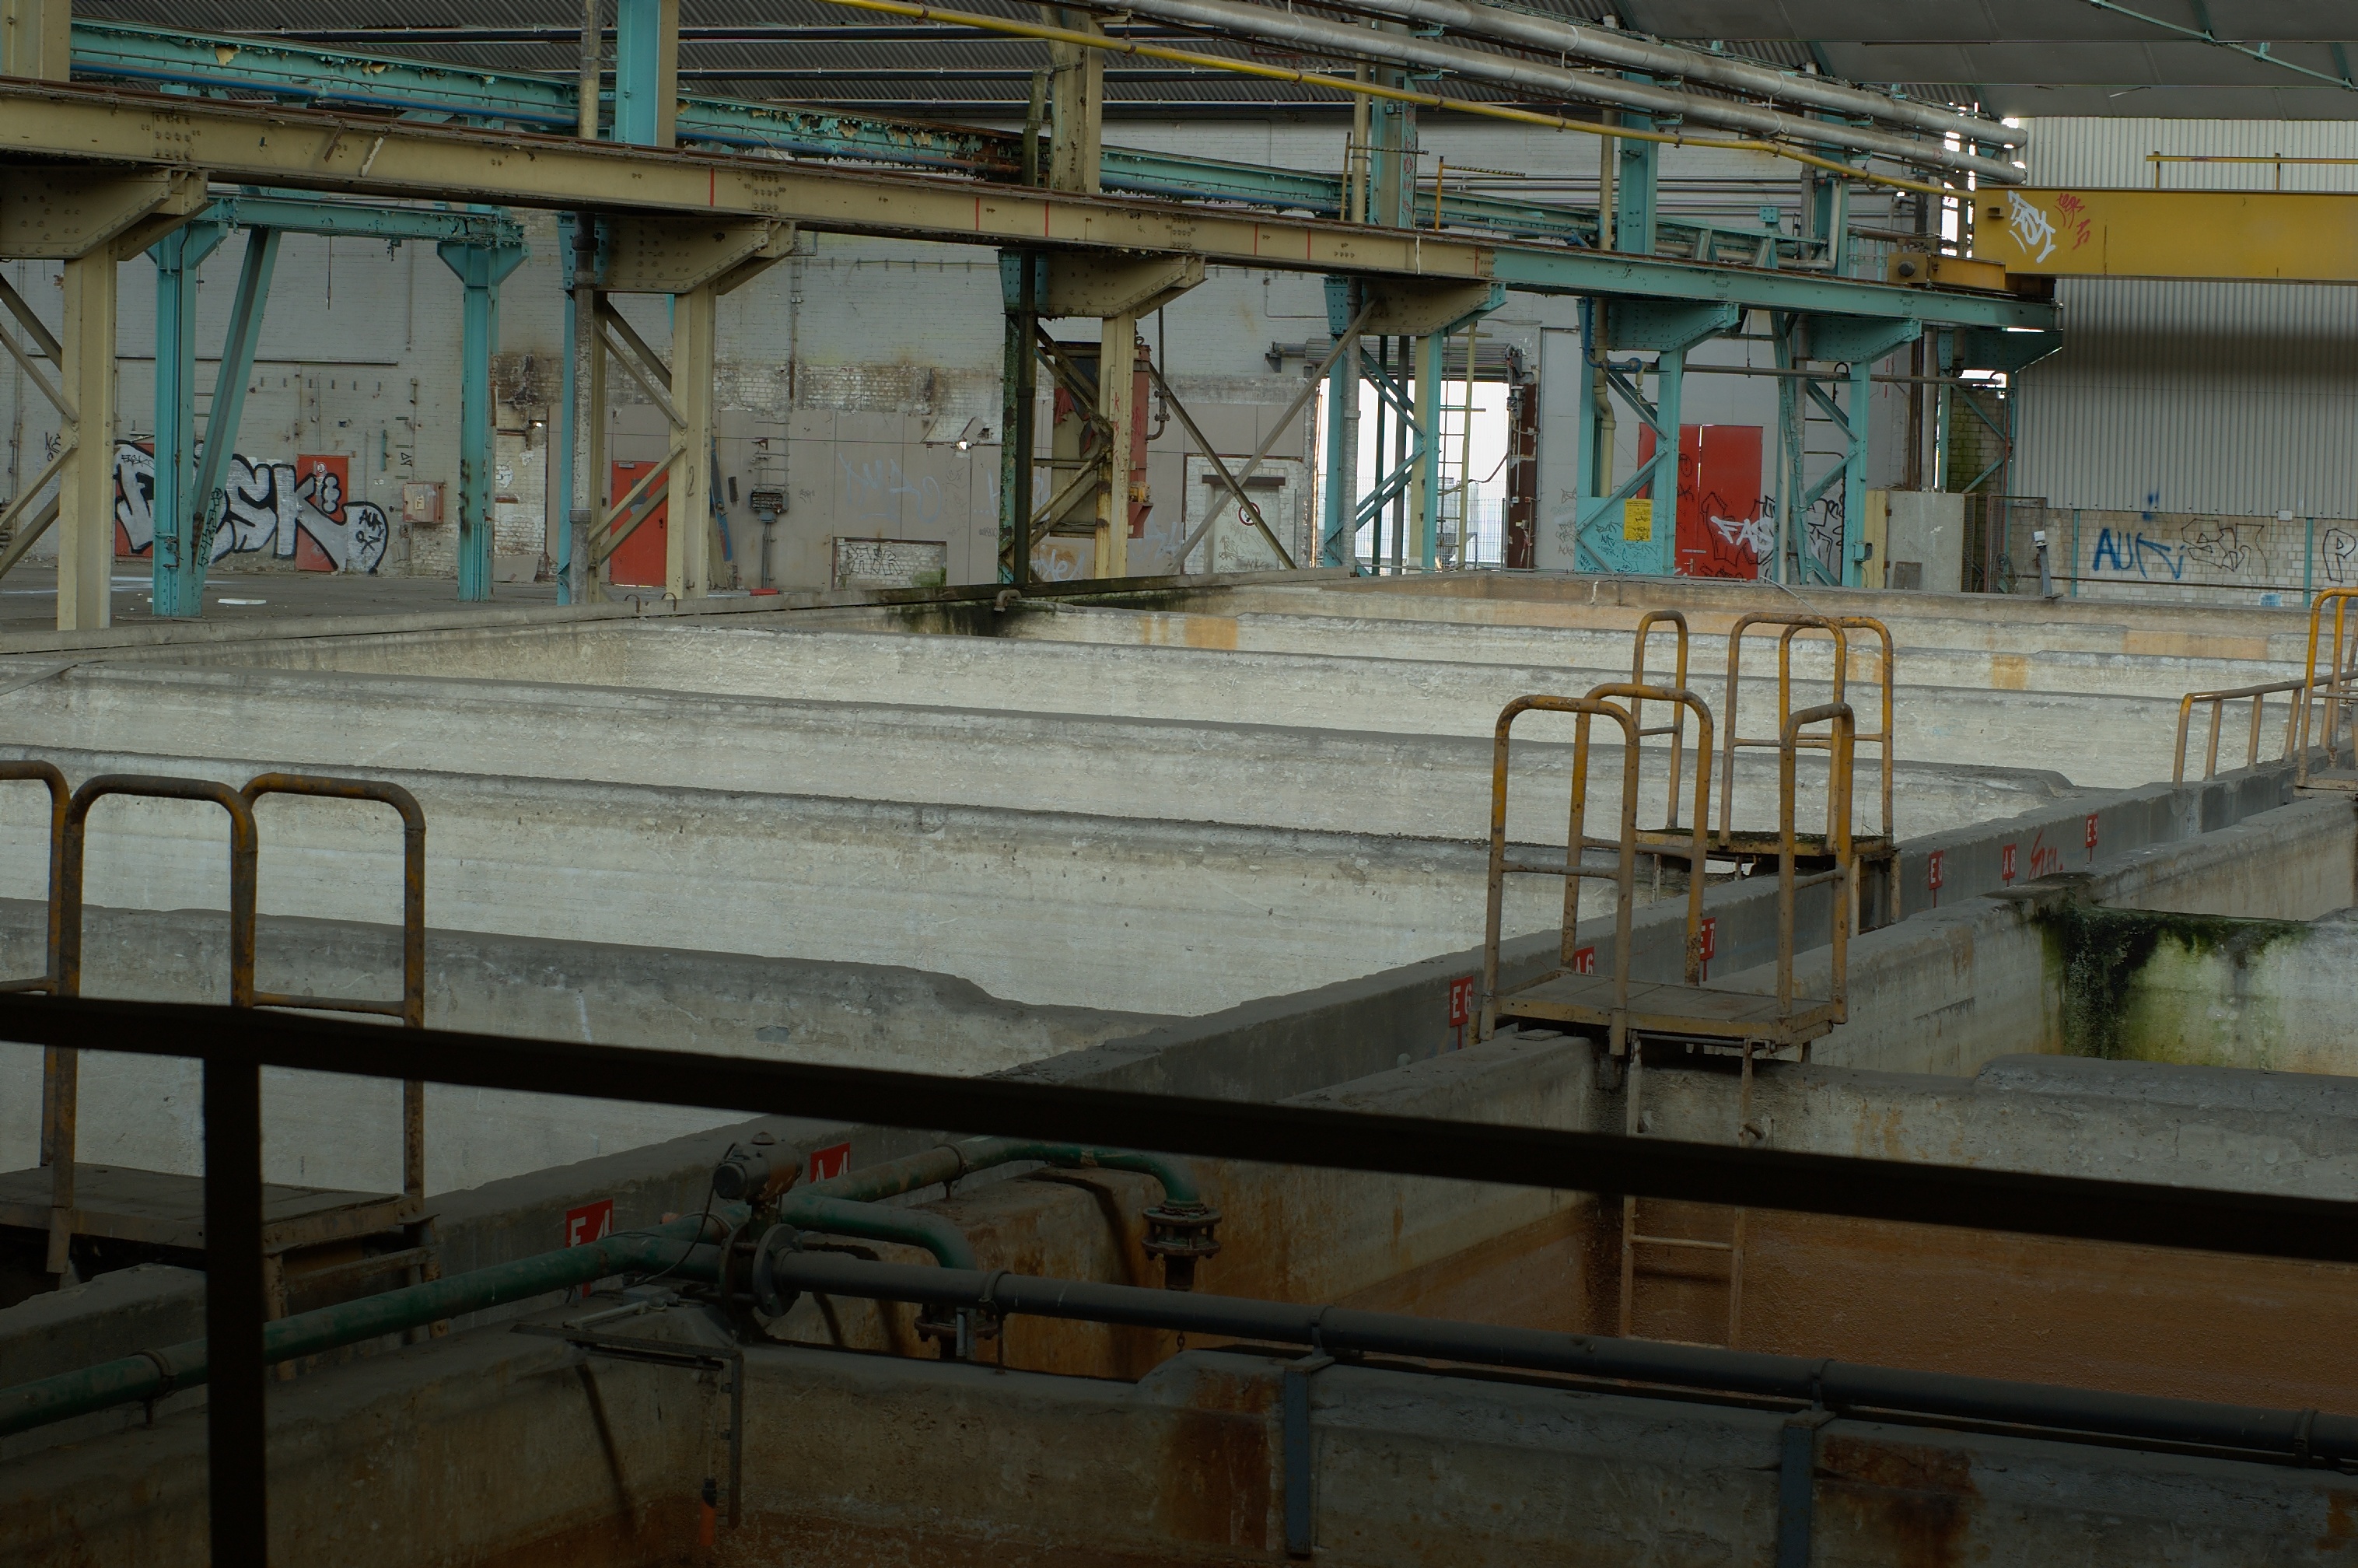
wood, transport, vehicle, factory, 50mm, rawtherapee, germany, deutschland, berlin, pentax, tourist attraction, lenstagged, steffenzahn, derelictbuildings, k100d, justpentax, fa50, fa50mm, smcpentaxfa11450mm, pentaxfa50mm, smcpfa50mmf14